Land reclamation in Lower Manhattan

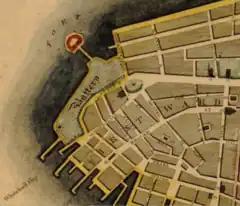
Castle Clinton in 1811 from "Map of the city of New York and island of Manhattan"

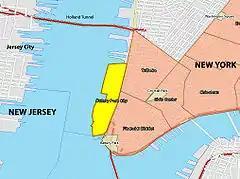
The Battery (1820s–1850s) and Battery Park City (1970s) extended into the Hudson River

In 1683, the British built platforms of dirt off the island's southern tip for military defense, and again in 1735 as the Copsey Battery. The remains of Fort George/Amsterdam was used for expansion of the Battery in 1788.